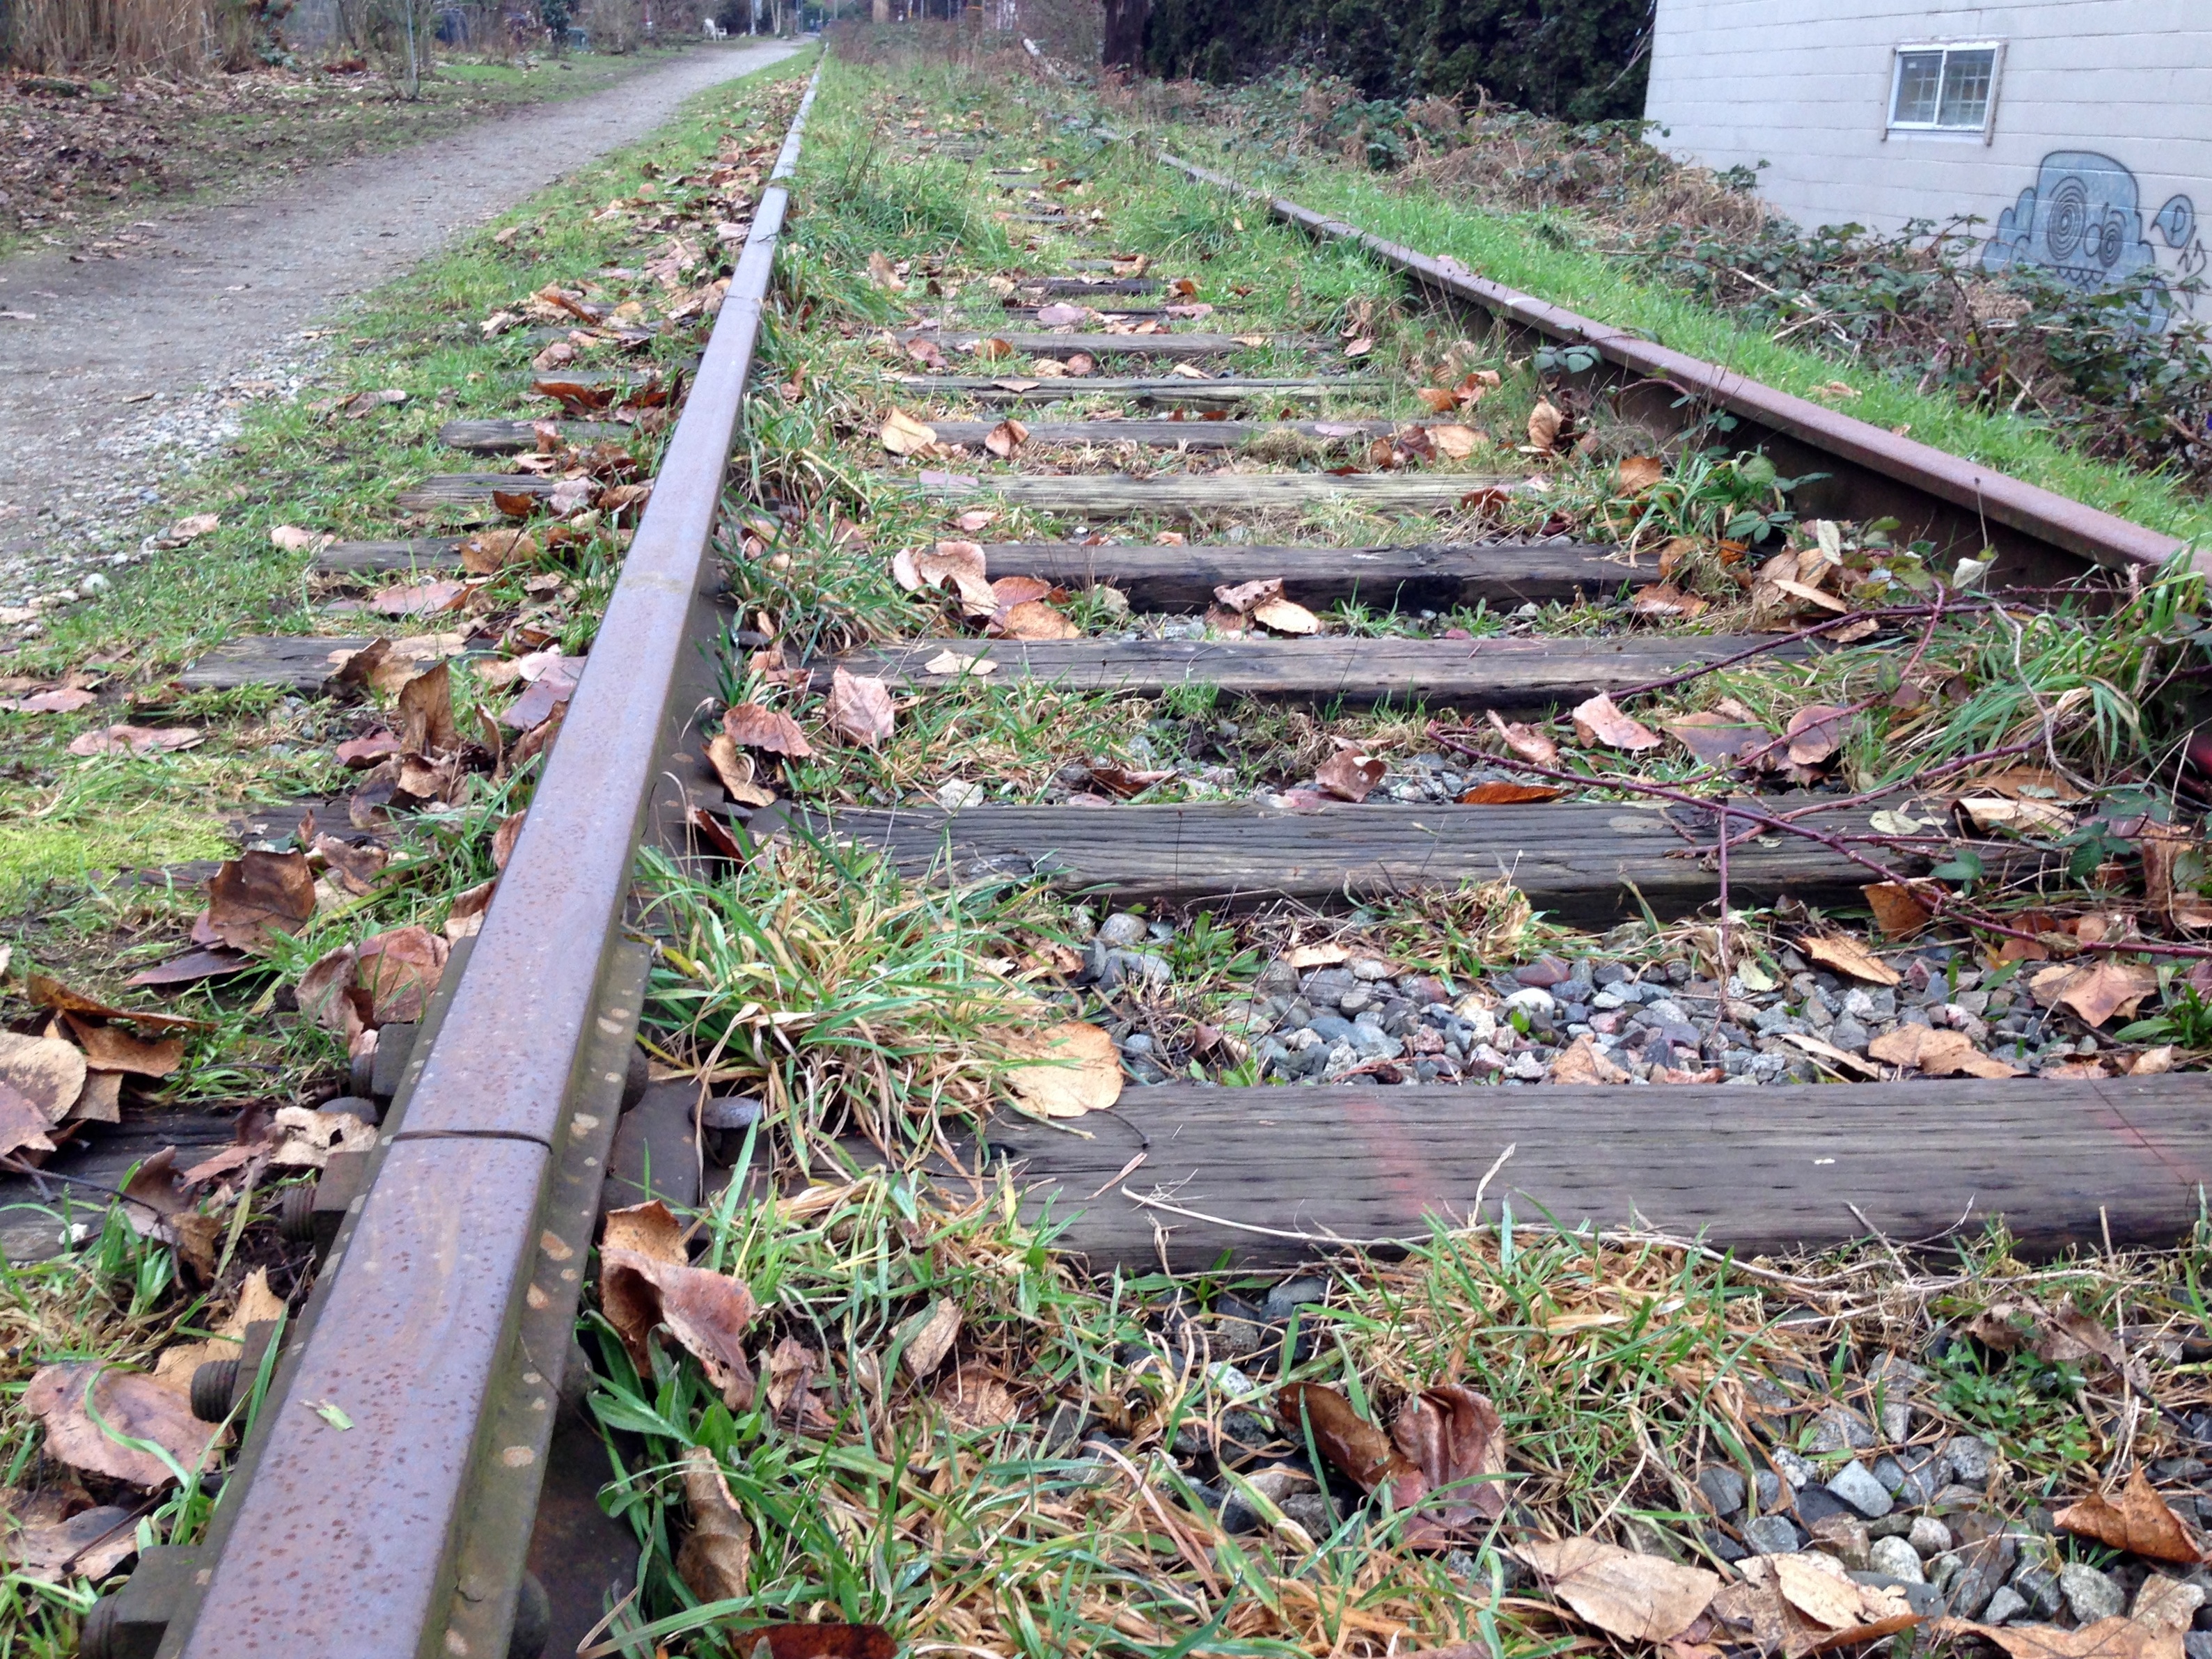
track, railroad, flower, transport, garden, converging, 2014365, rail transport, rolling stock, geological phenomenon